USS Biloxi

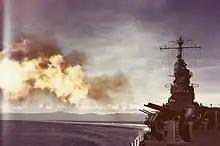
"Biloxi" firing 6 inch guns during shakedown, 1943

The keel for "Biloxi" was laid down on 9 July 1941 at the Newport News Shipbuilding & Dry Dock Co. shipyard in Newport News, Virginia. She was launched on 23 February 1943, by which time the United States had entered World War II. Fitting-out was completed quickly, and the ship was commissioned on 31 August. Her first commanding officer was Captain Daniel M. McGurl. Final fitting out continued until 17 September, when she departed for a shakedown cruise to evaluate the vessel. The trip was restricted to Chesapeake Bay, but it included training for launching and recovering her seaplanes, shooting tests to evaluate the structural strength of the main battery guns, and anti-aircraft shooting practice. "Biloxi" then departed for a longer training cruise on 29 September, in company with the destroyer . The ships steamed to Trinidad in the Caribbean Sea, and while en route, one of the cruiser's seaplanes crashed while trying to land, though both crewmen were rescued. The ships then sank the still-floating wreck to avoid causing a navigation hazard.